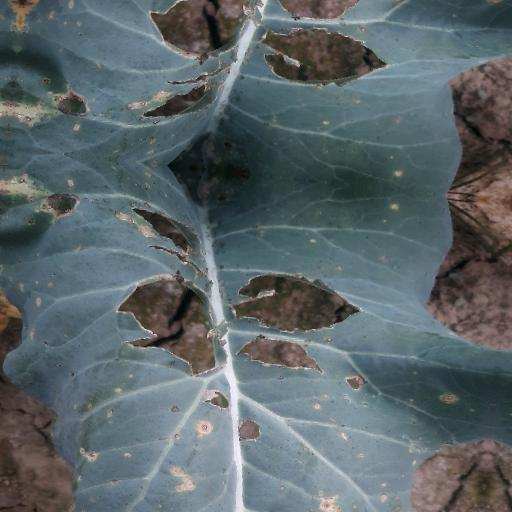
Label: Black Rot